Euphemism

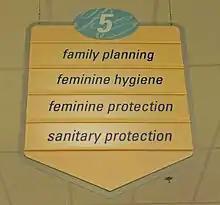
A yellow sign with a pointed bottom. At the top is the number 5 in an oval with a blue background. Below it are the words "family planning", "feminine hygiene", "feminine protection" and "sanitary protection"

A euphemism is when an expression that could offend or imply something unpleasant is replaced with one that is agreeable or inoffensive. Some euphemisms are intended to amuse, while others use bland, inoffensive terms for concepts that the user wishes to downplay. Euphemisms may be used to mask profanity or refer to topics some consider taboo such as mental or physical disability, sexual intercourse, bodily excretions, pain, violence, illness, or death in a polite way.